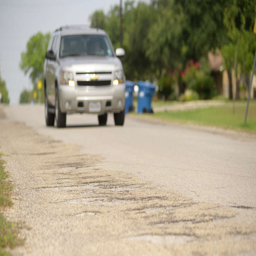
a truck avoids a damaged portion of a street in the subdivision .